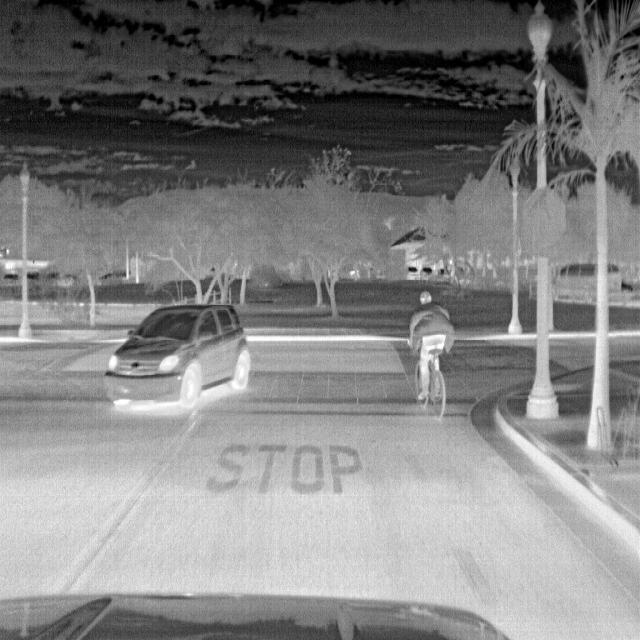
Detected objects:
label: person